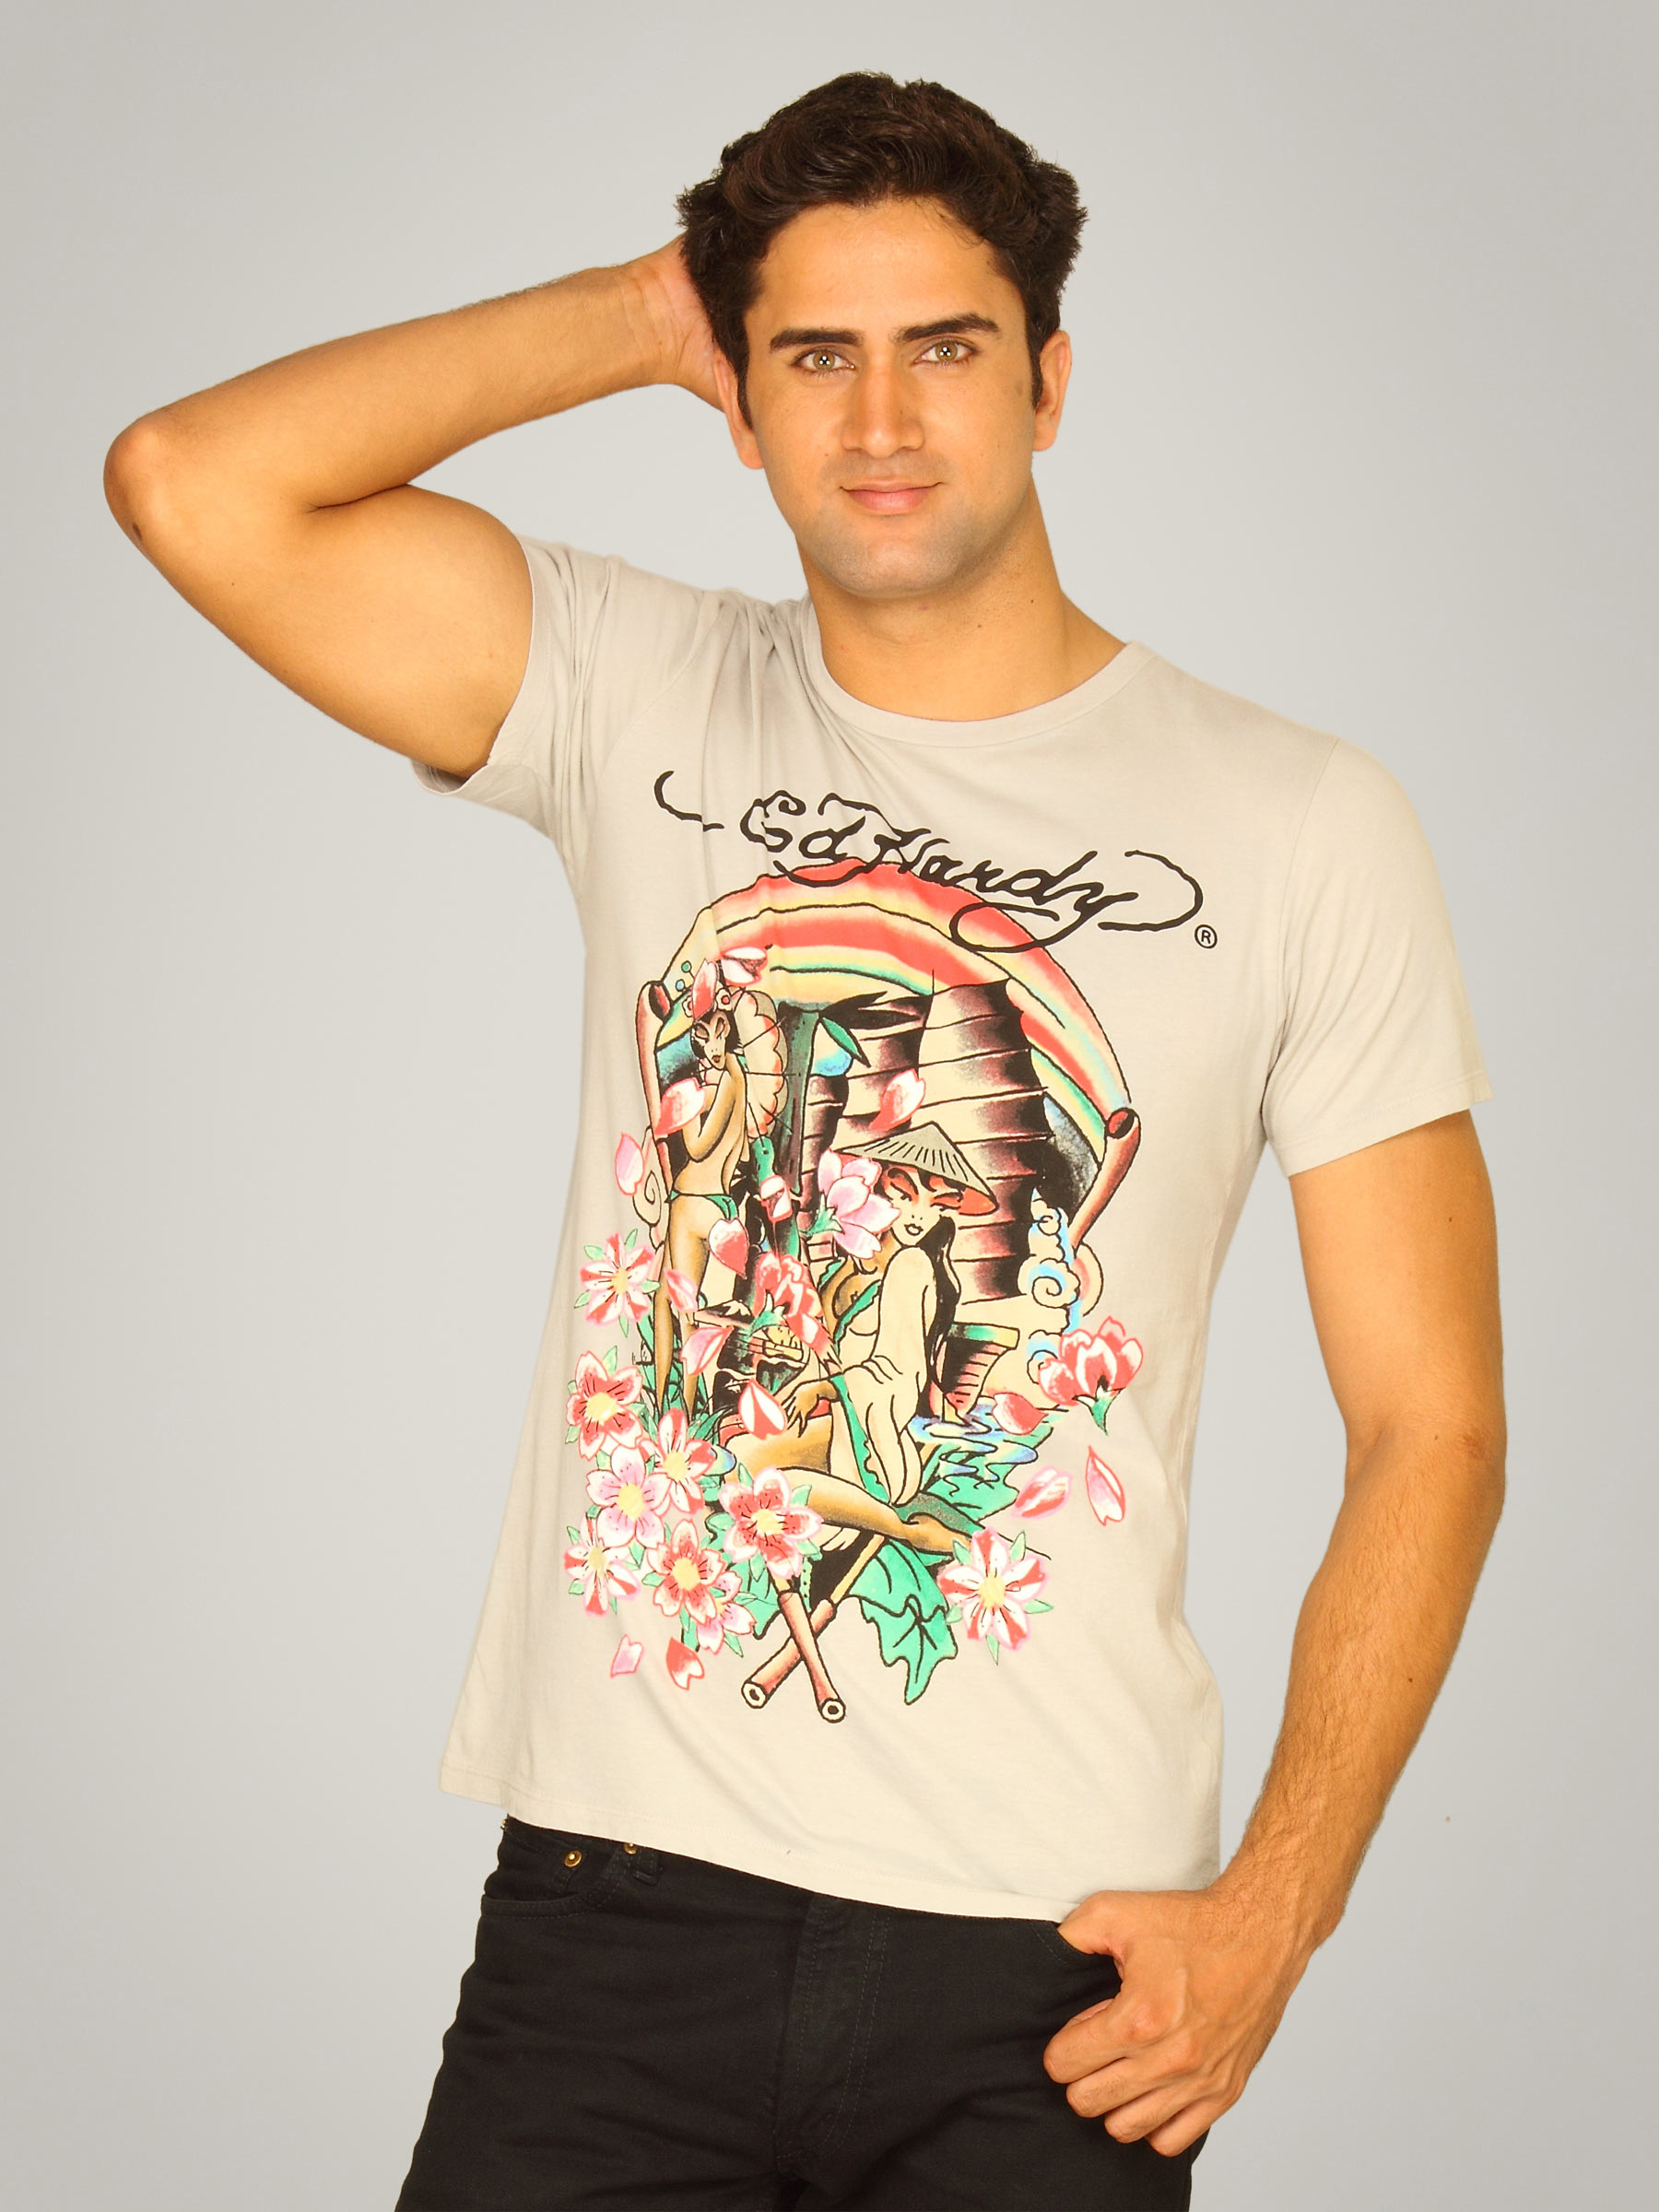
Ed Hardy Men's Geishas & Blossoms Grey T-shirt
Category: Apparel / Topwear / Tshirts
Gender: Men
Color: Grey
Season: Summer 2011
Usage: Casual